Call of Duty 4: Modern Warfare

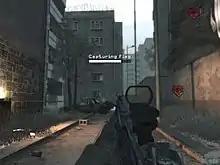
A player completes the objective of a "Domination" multiplayer game by capturing and defending three flags.

"Call of Duty 4: Modern Warfare" features team-based and deathmatch-based multiplayer modes on various maps. Each mode has an objective that requires unique strategies to complete. Players can call in UAV reconnaissance scans, airstrikes, and attack helicopters when they achieve three-, five-, and seven-enemy kill streaks respectively. A game ends when either a team or player has reached a predefined number of points, or the allotted time expires in which case the team or player with the most points wins. If the points are even when the time expires, Sudden Death mode is activated in which there is no re-spawning, and the team that either has the last man standing or achieves the objective first is the winner. If the player is in either of the two matches, then there is an Overtime match, in which the next team to win is rewarded the victory.